Nicholas Galitzine

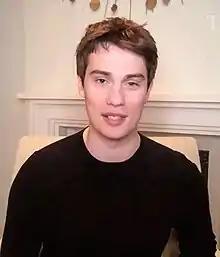
Galitzine in 2020

Nicholas Dimitri Constantine Galitzine (born 29 September 1994) is an English actor. After appearing in an episode of the television series "Legends" in 2015, he had lead roles in the 2016 teen films "High Strung" and "Handsome Devil". He later starred in the supernatural horror film "" (2020) and the musical film "Cinderella" (2021), also contributing to the latter's accompanying soundtrack.